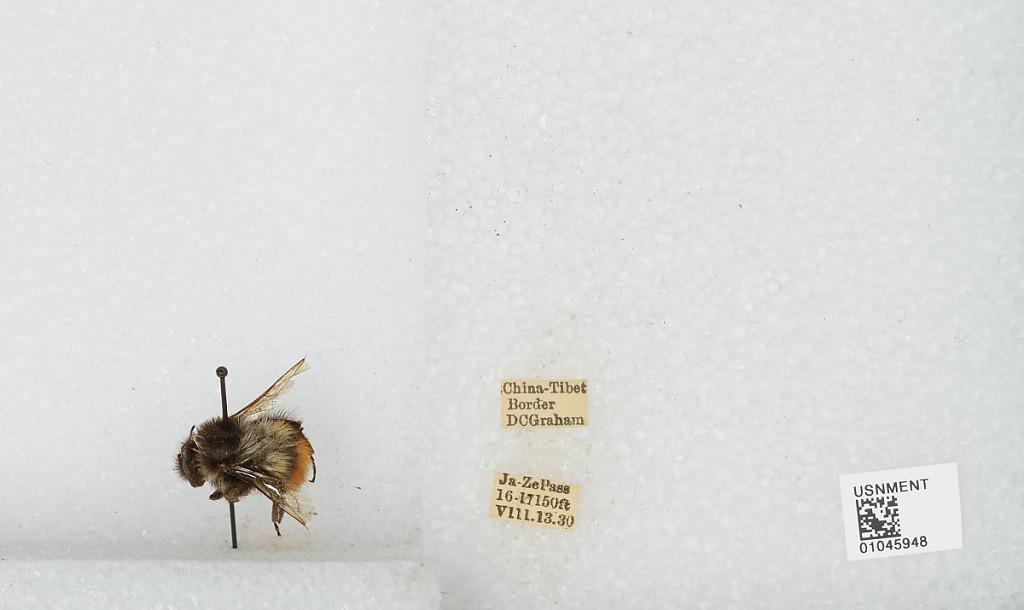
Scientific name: Bombus sp.
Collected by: D. Graham
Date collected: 1930-8-13
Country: China
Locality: China-Tibet border, Ja-Ze Pass